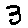
Label: 3